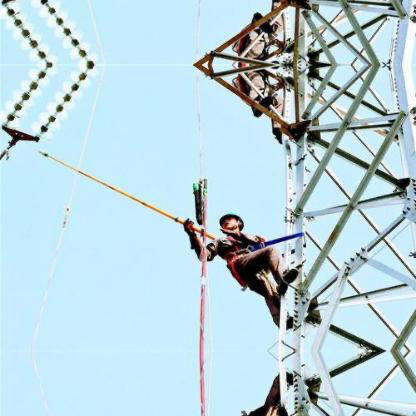
Objects in the image:
label: helmet